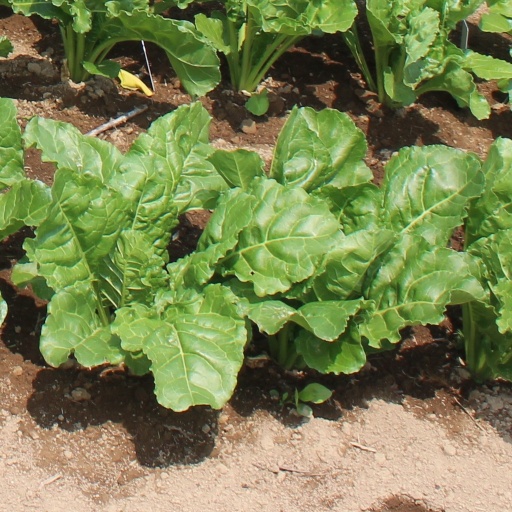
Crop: sugar beet